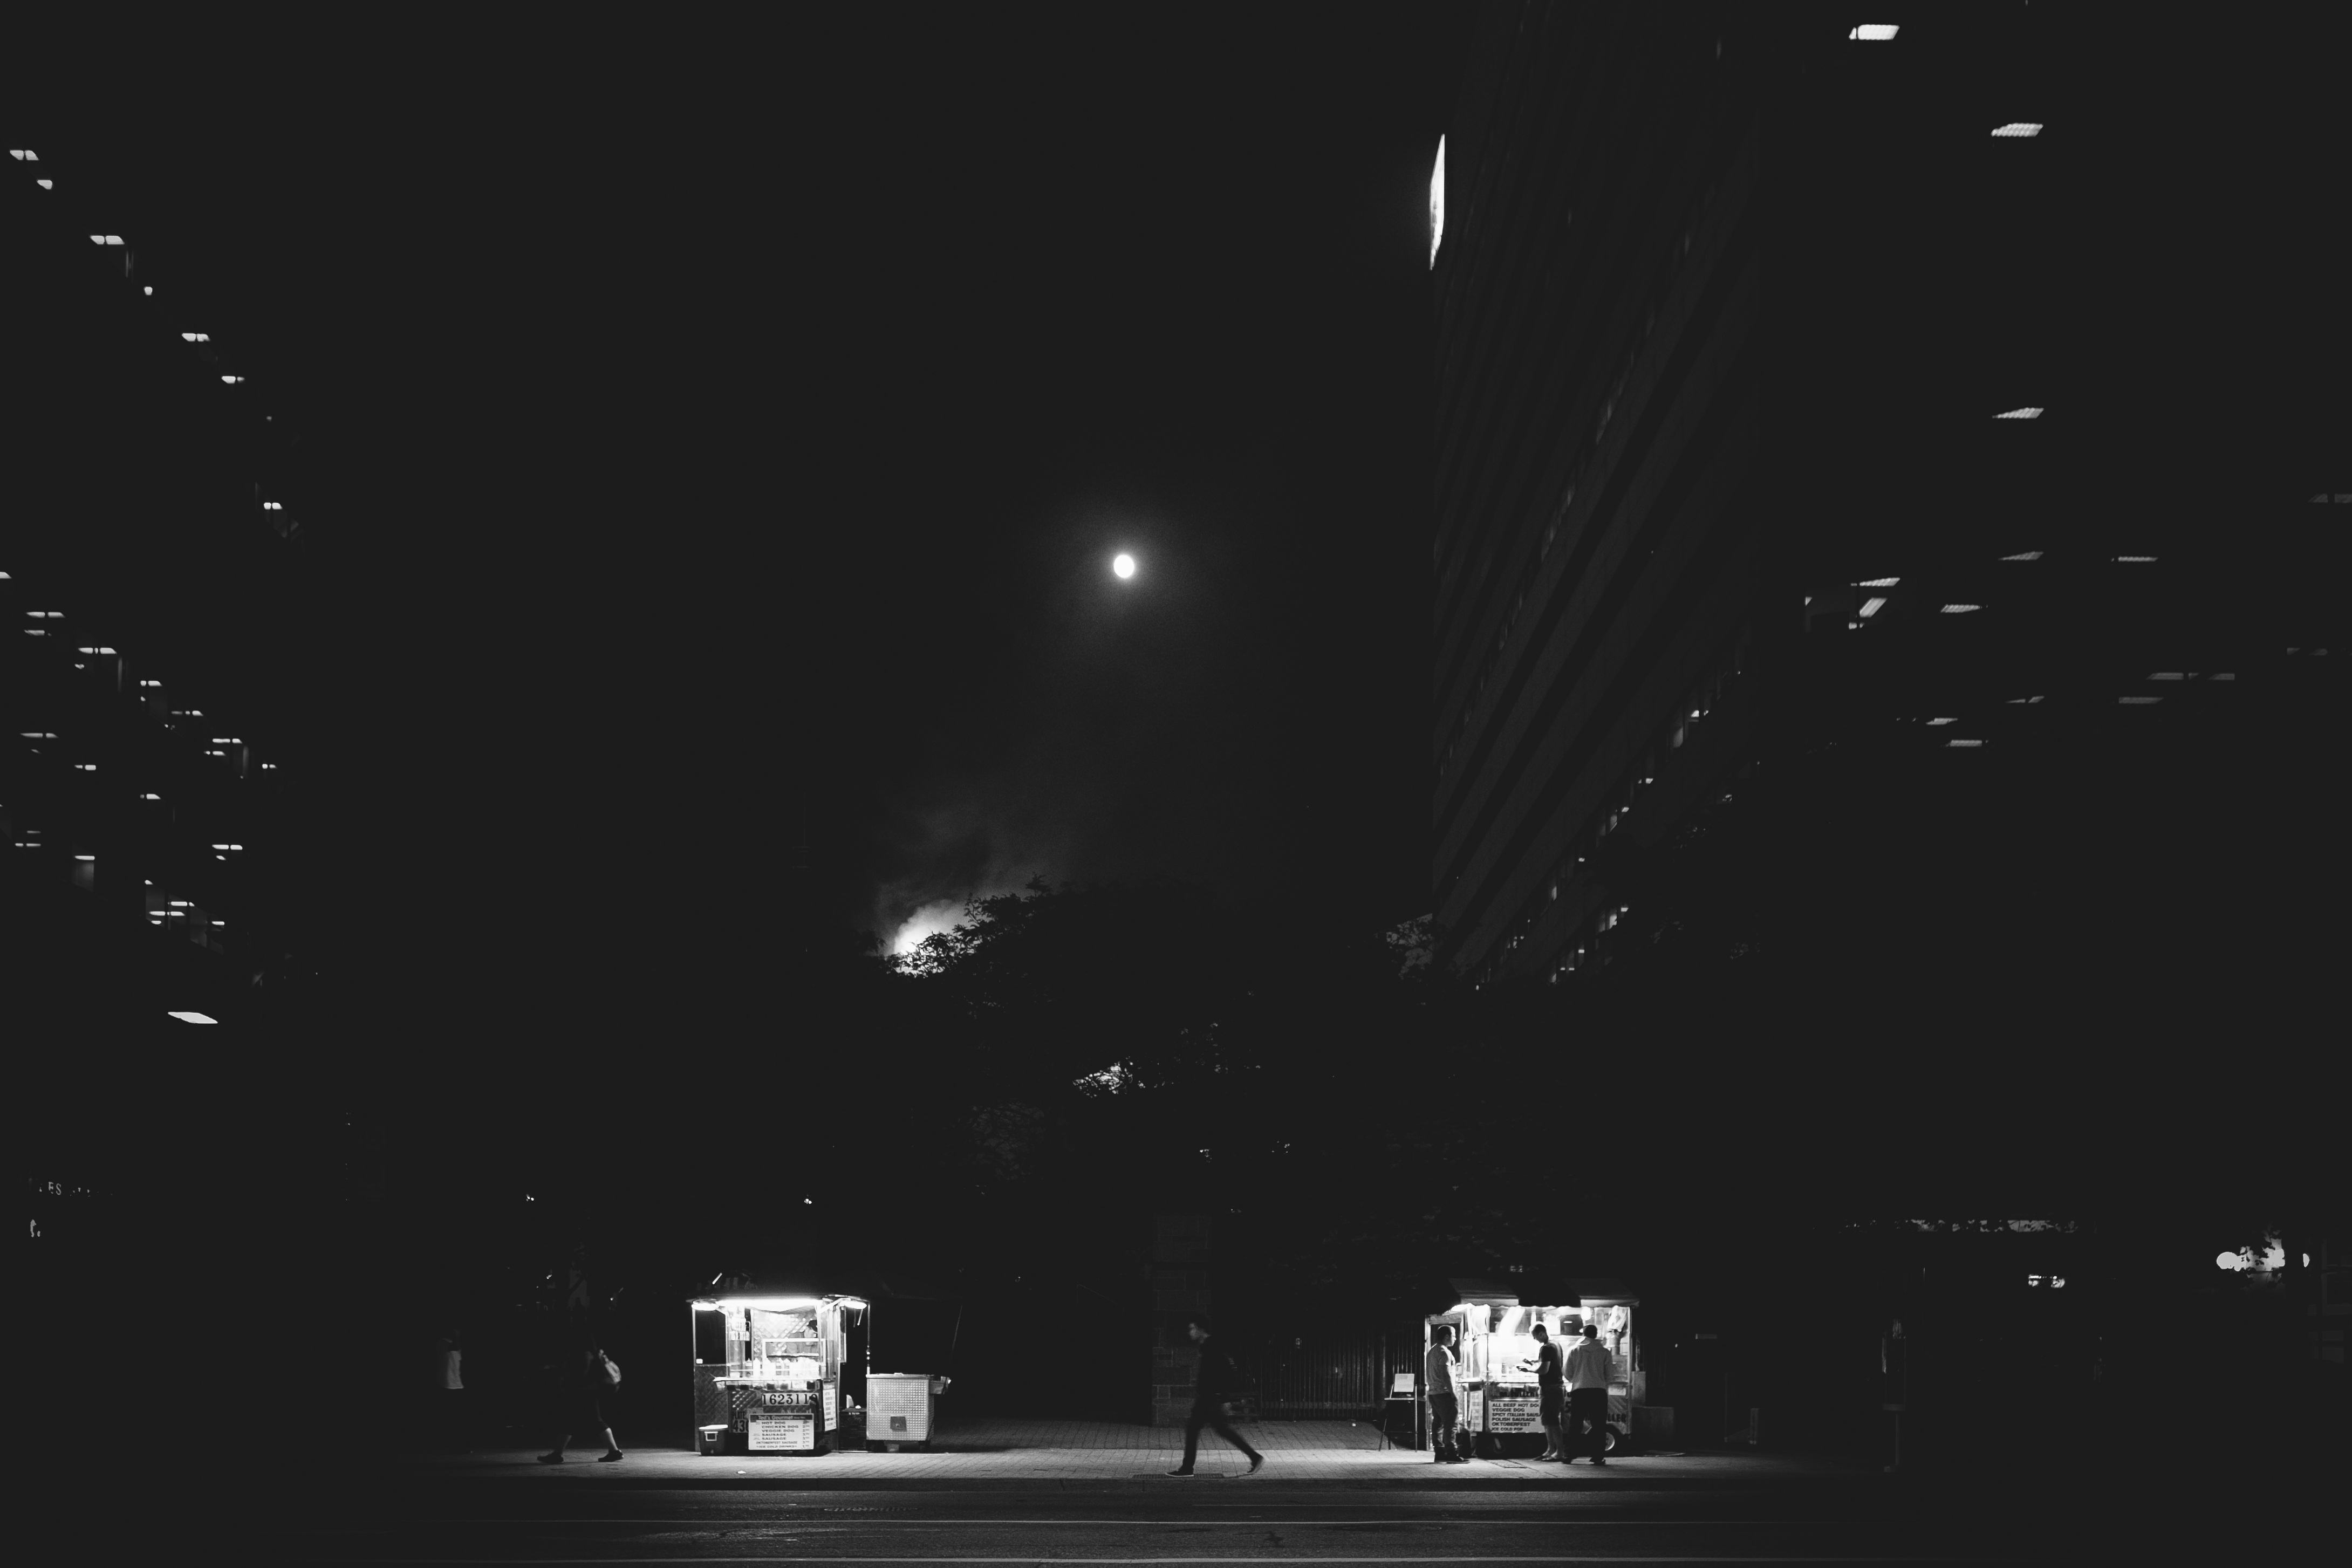
light, black and white, sky, night, star, line, darkness, black, monochrome, lighting, moon, moonlight, astronomy, midnight, screenshot, monochrome photography